Vauhini Studios

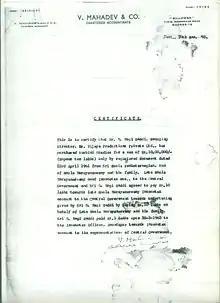
Sale of Vauhini studios by Moola V. Rangaiah to Nagi Reddy

K. V. Reddy directed "Bhakta Pothana" (1943) for the company as his maiden directorial venture. After the huge success of the film, Narayana Swamy who had interests in other business ventures focused on film production. He made a proposal to the board to confine Vauhini Pictures to film distribution and start Vauhini Productions for film production. The proposal was approved, and Narayana Swamy invested 2 lakh out of the total capital of 2.5 lakh. The rest of the 50,000 was provided by the family of B. N. Reddy and K. V. Reddy. It was decided that B. N. Reddy and K. V. Reddy would alternately direct films for the production house.